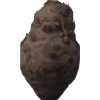
Label: celery